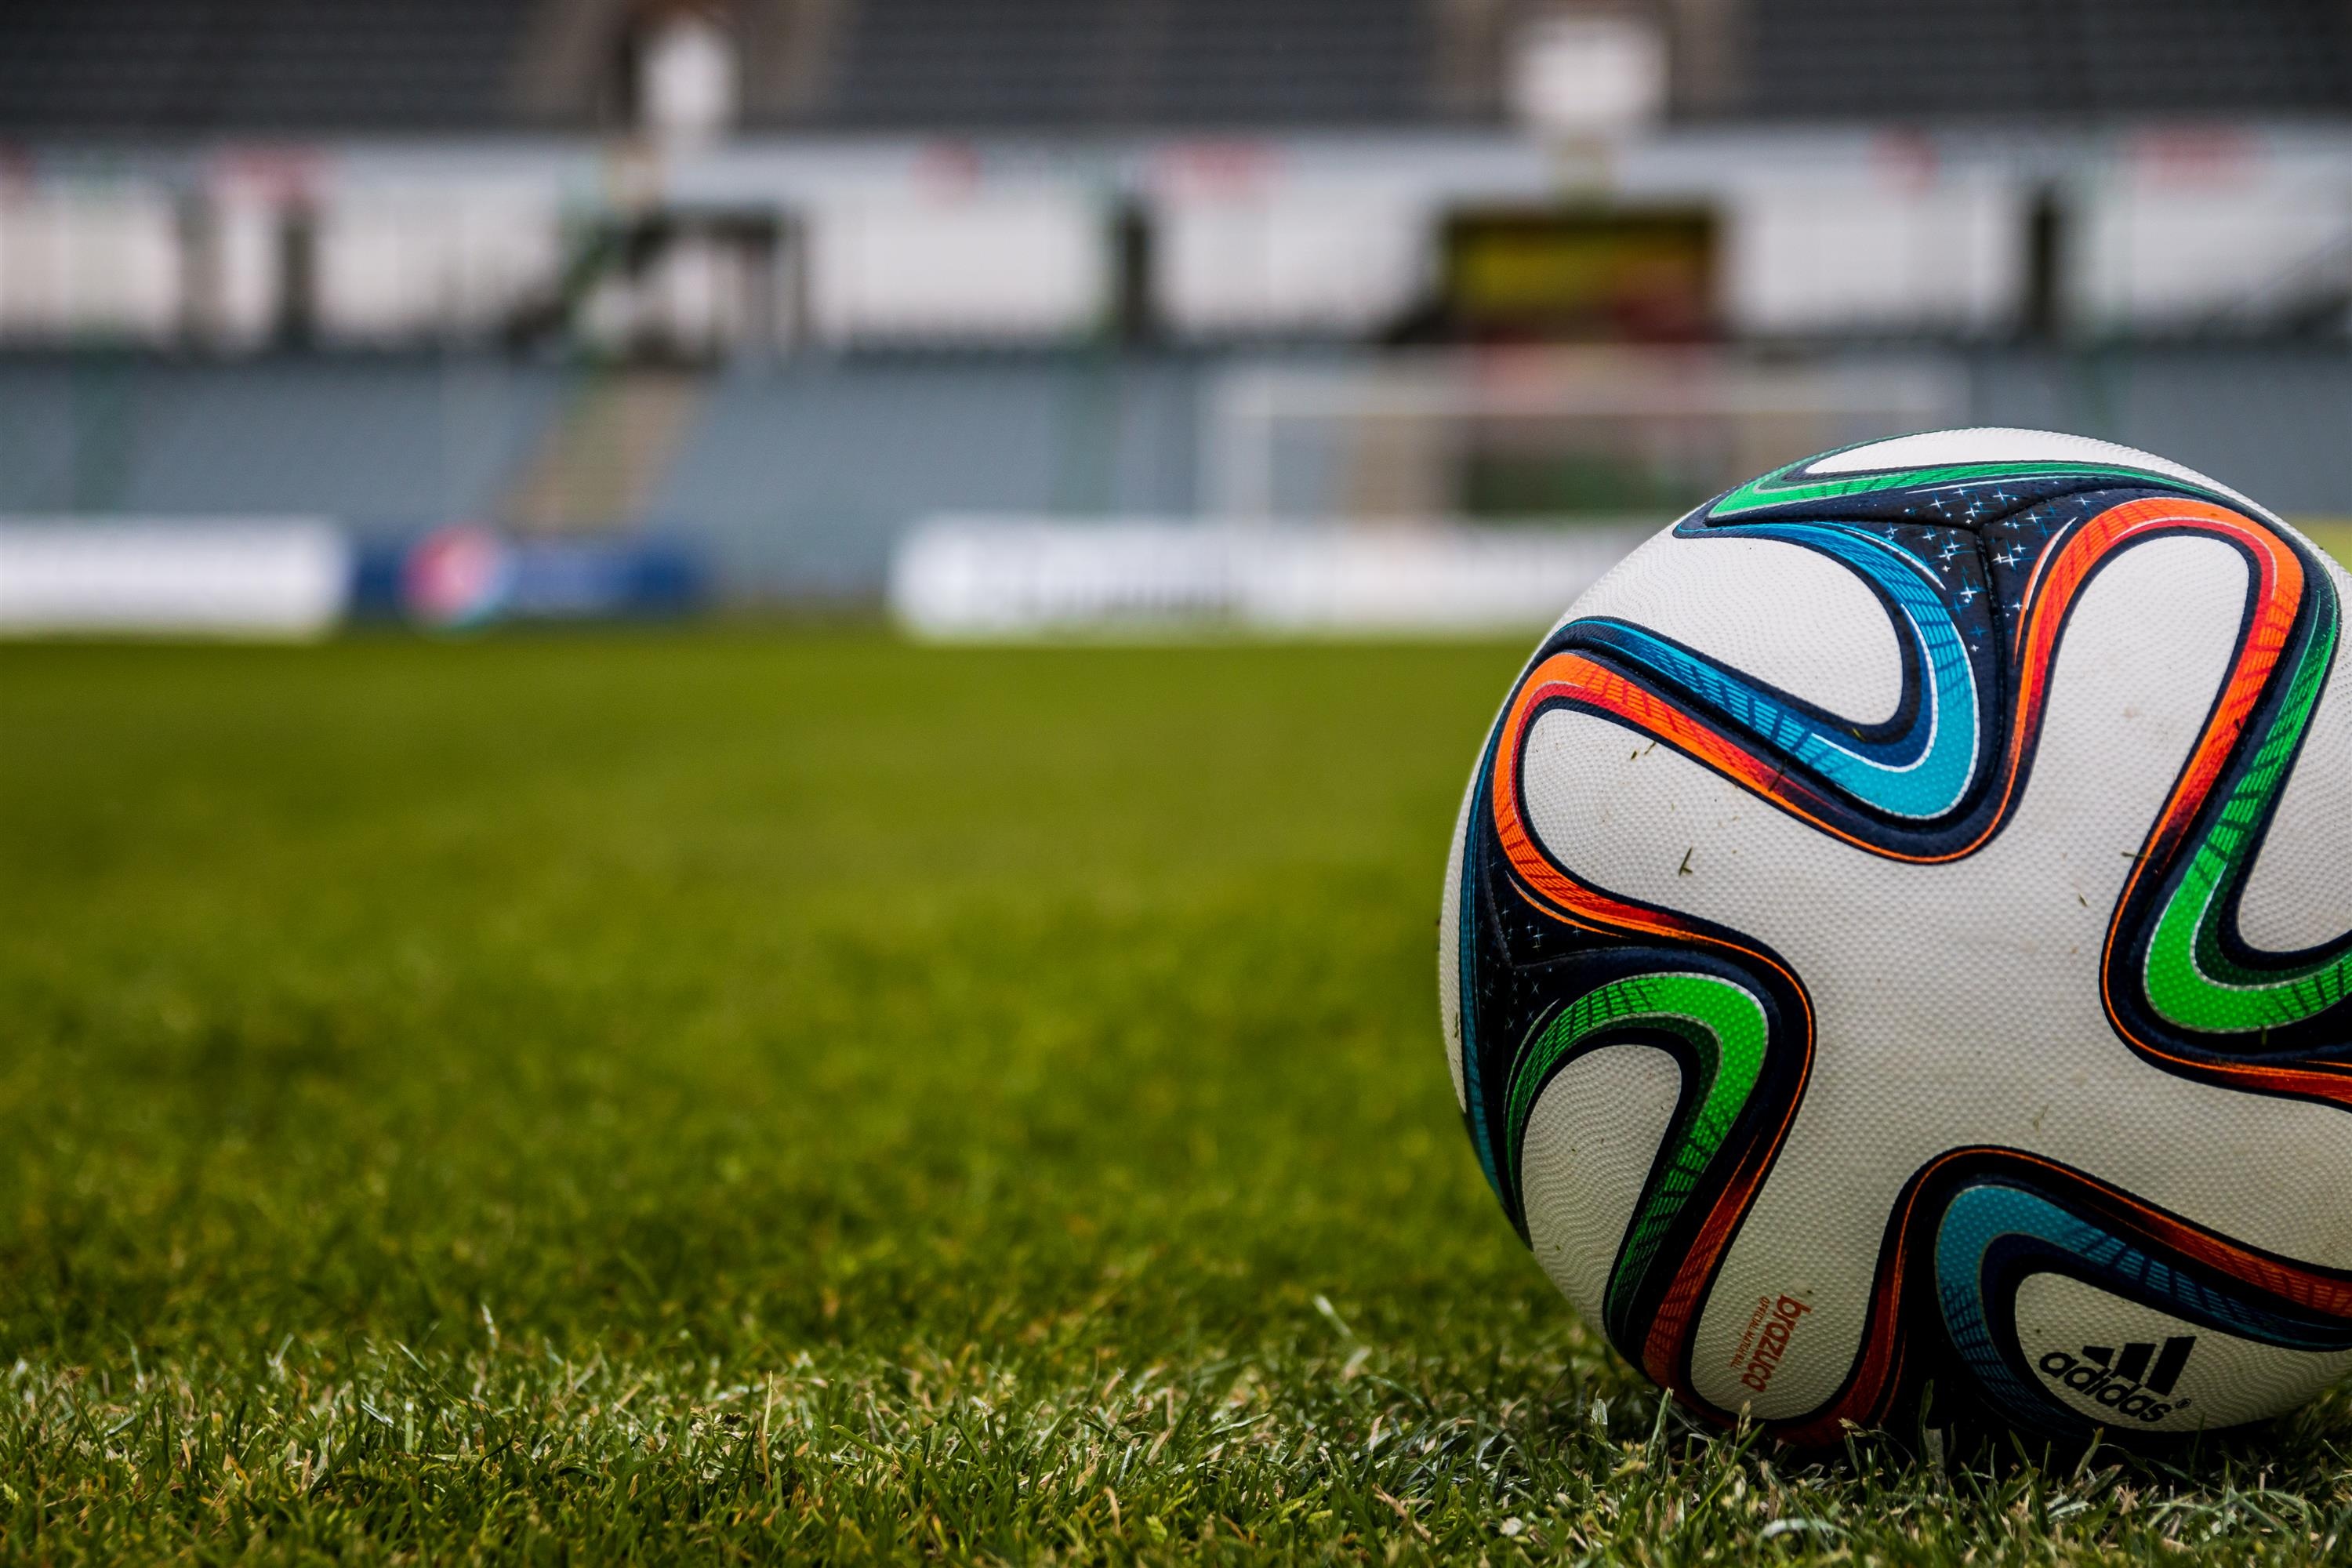
grass, structure, sport, game, green, soccer, football, stadium, player, sports equipment, sports, ball, match, race track, kick, football player, sport venue